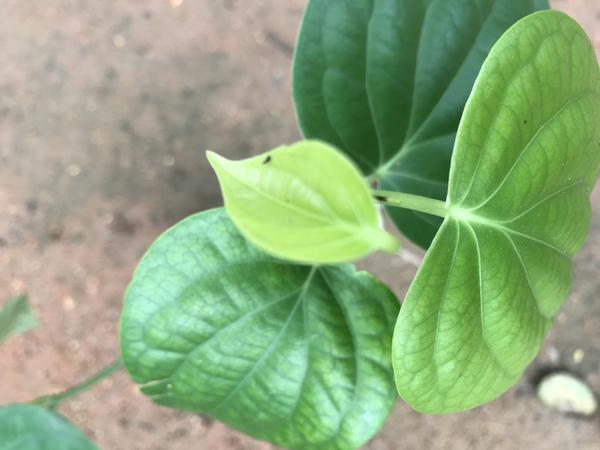
Plant: Pepper